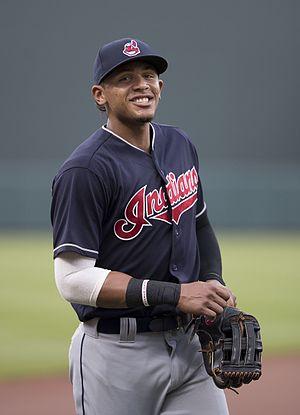
Erik González est un joueur de champ intérieur des Indians de Cleveland de la Ligue majeure de baseball.